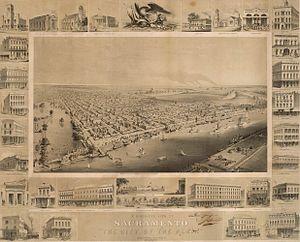
La ville de Sacramento est la capitale de l’État de Californie aux États-Unis. Située dans le comté du même nom, elle est fondée en décembre 1848 par John Sutter. Sacramento s’est développée à partir de la ruée vers l'or, durant laquelle elle était un centre commercial et agricole important. Lors du recensement de 2010, elle compte 470 956 habitants ; depuis lors, la ville se développe rapidement. En 2010, son agglomération urbaine comptait plus de 2 400 000 habitants. Elle est surnommée « Sacto » ou « Sac » par ses habitants. Le surnom « River City » est également utilisé ainsi que celui de « Sacratomato ».